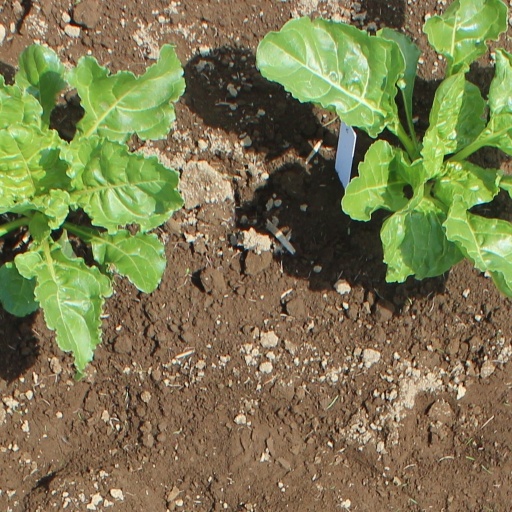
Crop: sugar beet